Henry Dunant

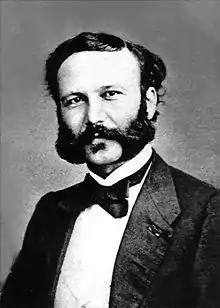
Dunant 1860s

Henry Dunant (born Jean-Henri Dunant; 8 May 182830 October 1910), also known as Henri Dunant, was a Swiss humanitarian, businessman, social activist, and co-founder of the Red Cross. His humanitarian efforts won him the first Nobel Peace Prize in 1901.